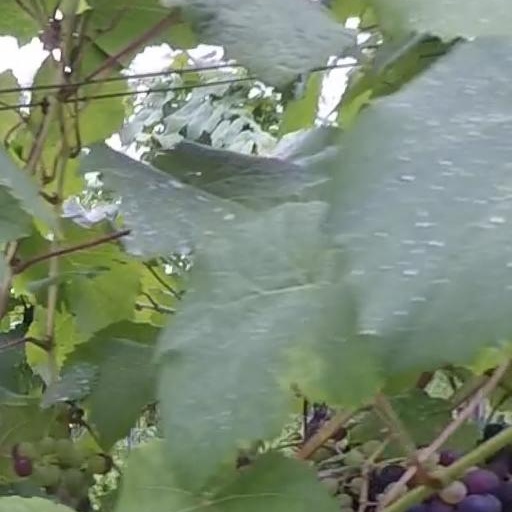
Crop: grape